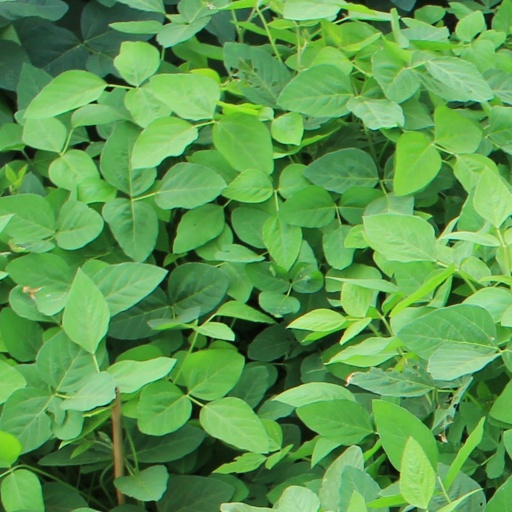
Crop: soybean